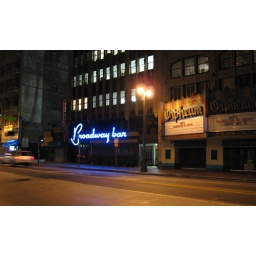
The bar in the building adjacent to the Orpheum Theatre and Orpheum Lofts